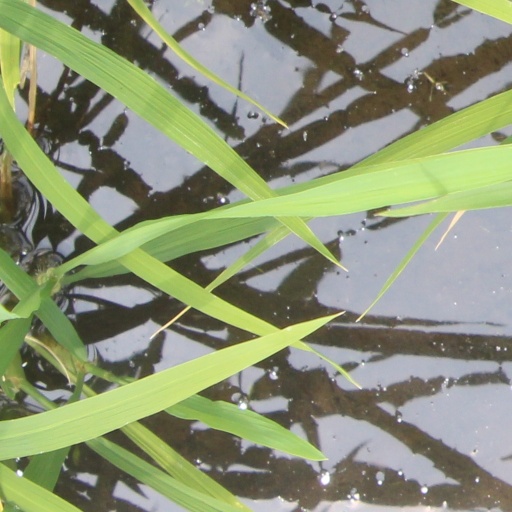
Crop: rice